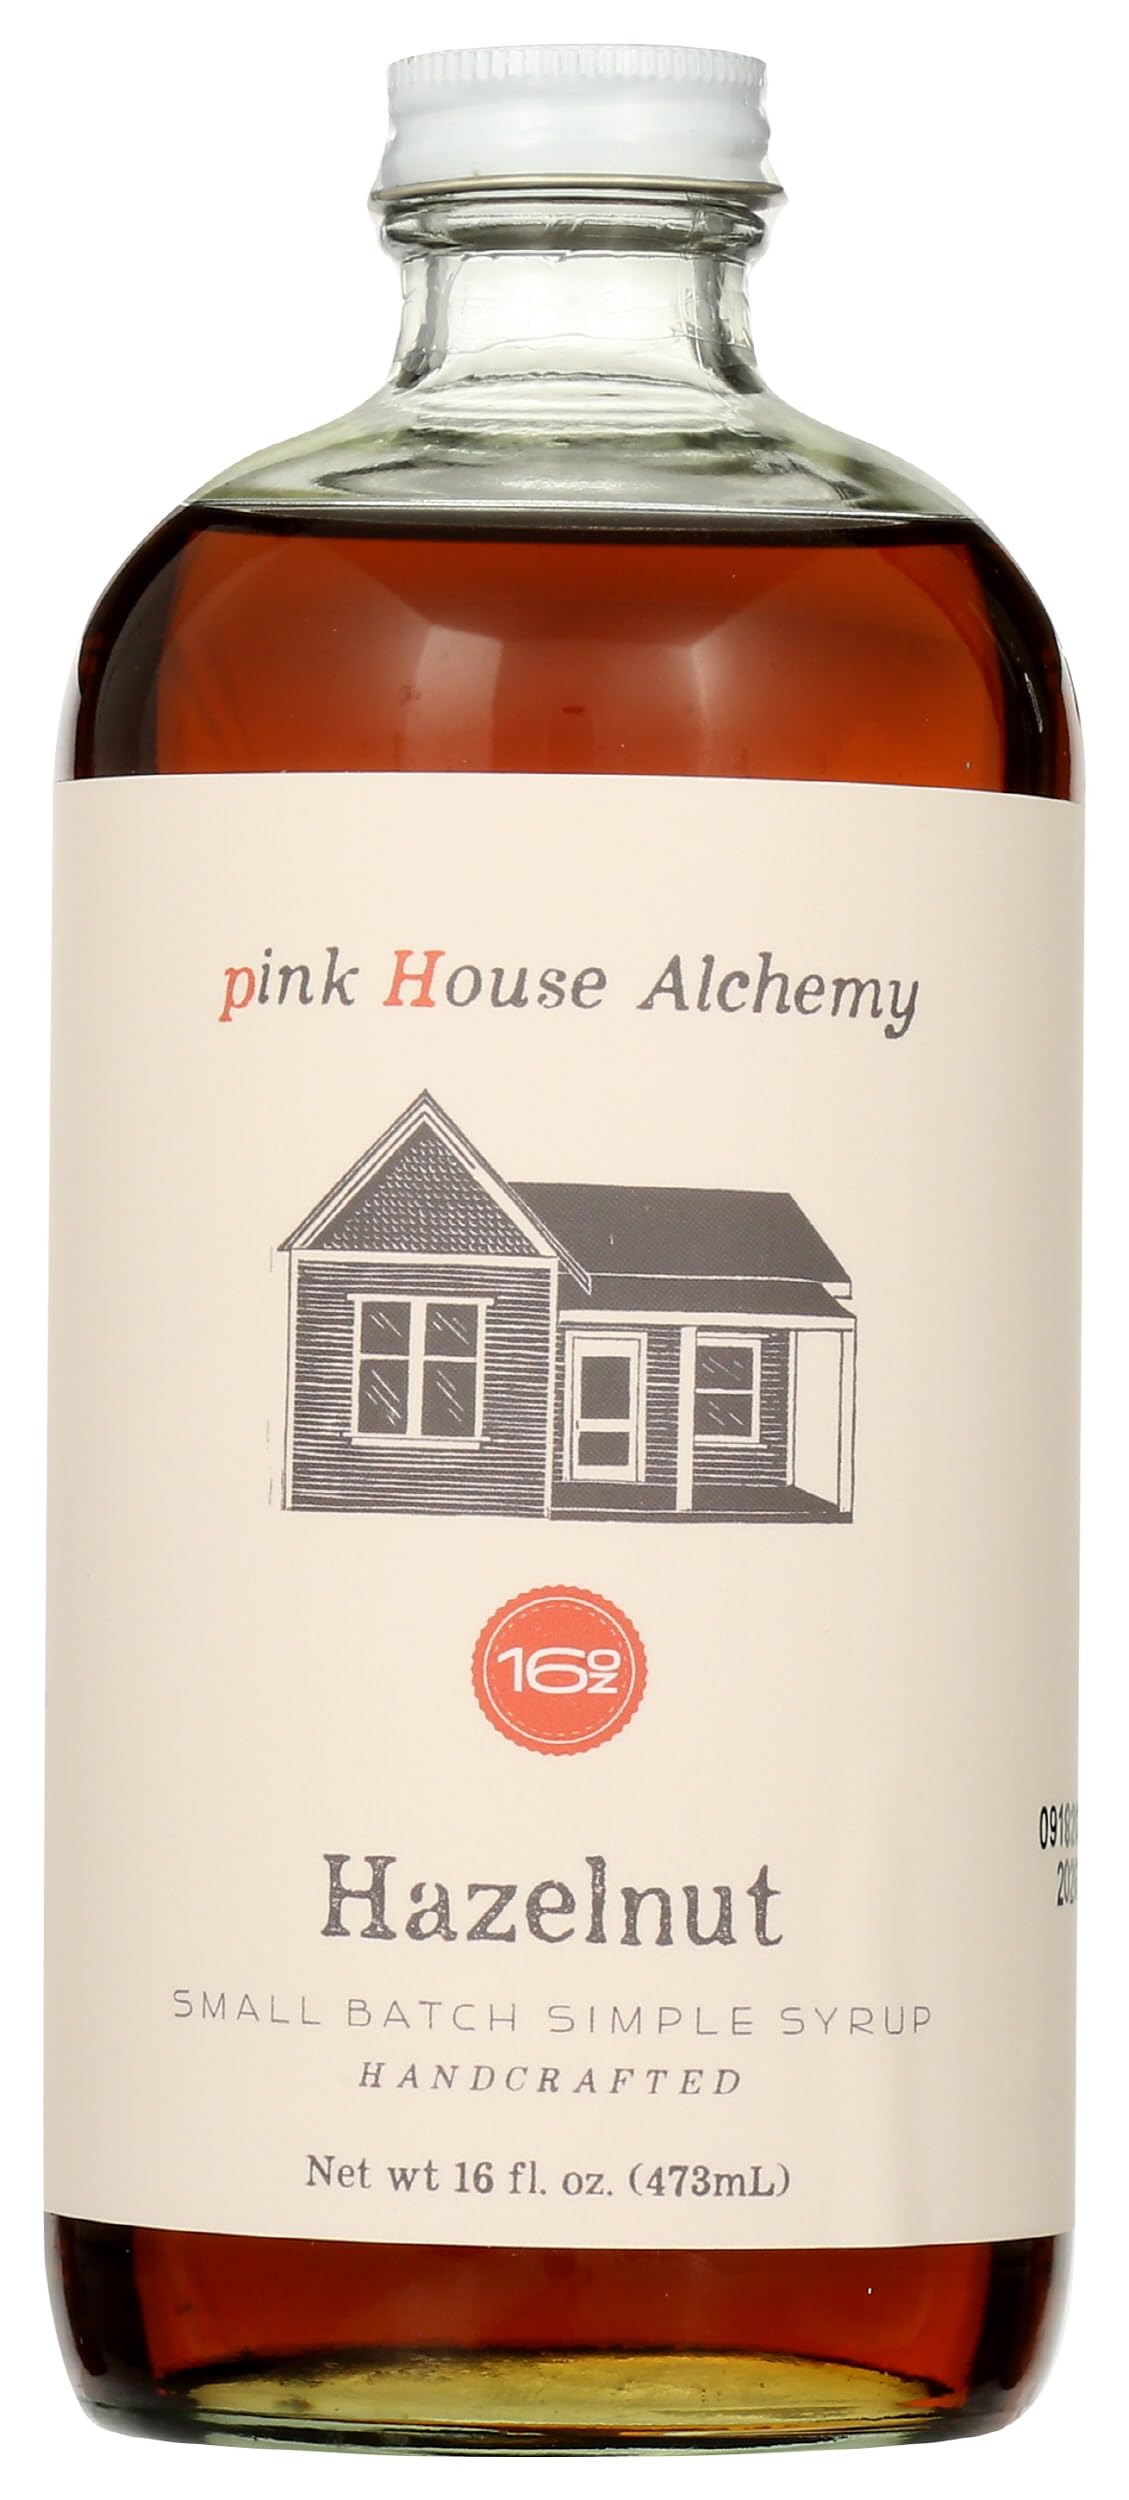
Item Name: PINK HOUSE ALCHEMY Hazelnut Syrup, 16 FZ
Bullet Point 1: RICH AND EARTHY with nothing artificial about the product or the taste.
Bullet Point 2: COFFEE & PASTRY partner: Use as an obvious coffee partner, but also a favorite of our pastry chef friends
Bullet Point 3: TRY SOMETHING DIFFERENT - Add a little tonic syrup to your espresso or iced Americano. Try some on your Breakfast pancakes or waffles
Product Description: Hazelnut Syrup
Value: 16.0
Unit: Ounce

Price: 21.99